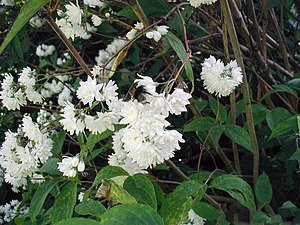
Stjernetop
Stor Stjernetop bliver dyrket på grund af blomstringen.
Stor Stjernetop bliver dyrket på grund af blomstringen.
Deutzia er en slægt med arter, der er udbredt i Mexico og videre til Østasien og Himalaya. Det er løvfældende, ofte opret voksende buske med grene, som er runde i tværsnit. Skuddene er oftetst hule, eller de har en løs, brun marv. Barken er tynd og fint opsprækkende på langs. Knopperne er ægformede og noget firkantede. Bladene sidder modsat, og de er ægformede til lancetformede med tandet eller savtakket rand. Begge bladsider er tydeligt dækket af stive hår. Blomsterne sidder i store stande, som udspringer fra kortskud. De enkelte blomster er 5-tallige og regelmæssige med hvide til rosafarvede kronblade. Frugten er en kapsel med talrige, vingede frø.